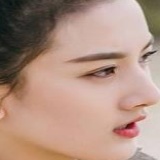
diễn viên Tống Tổ Nhi